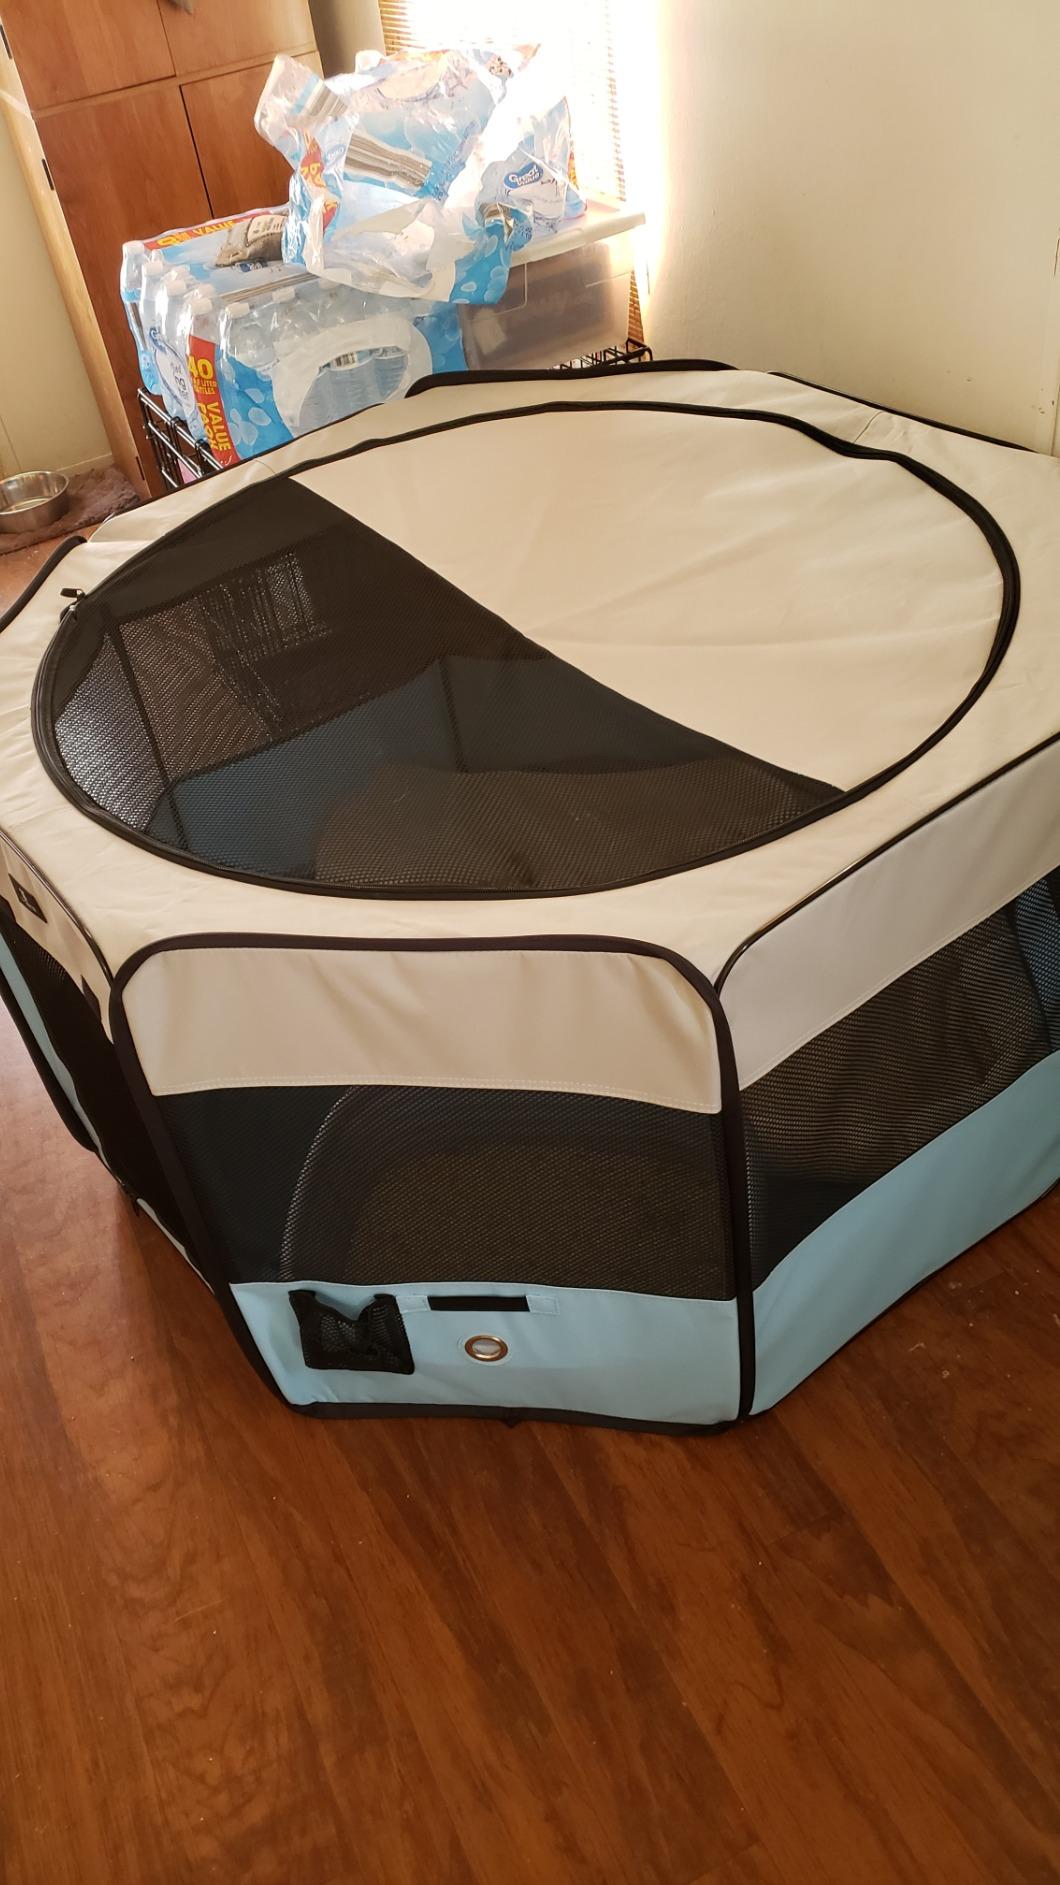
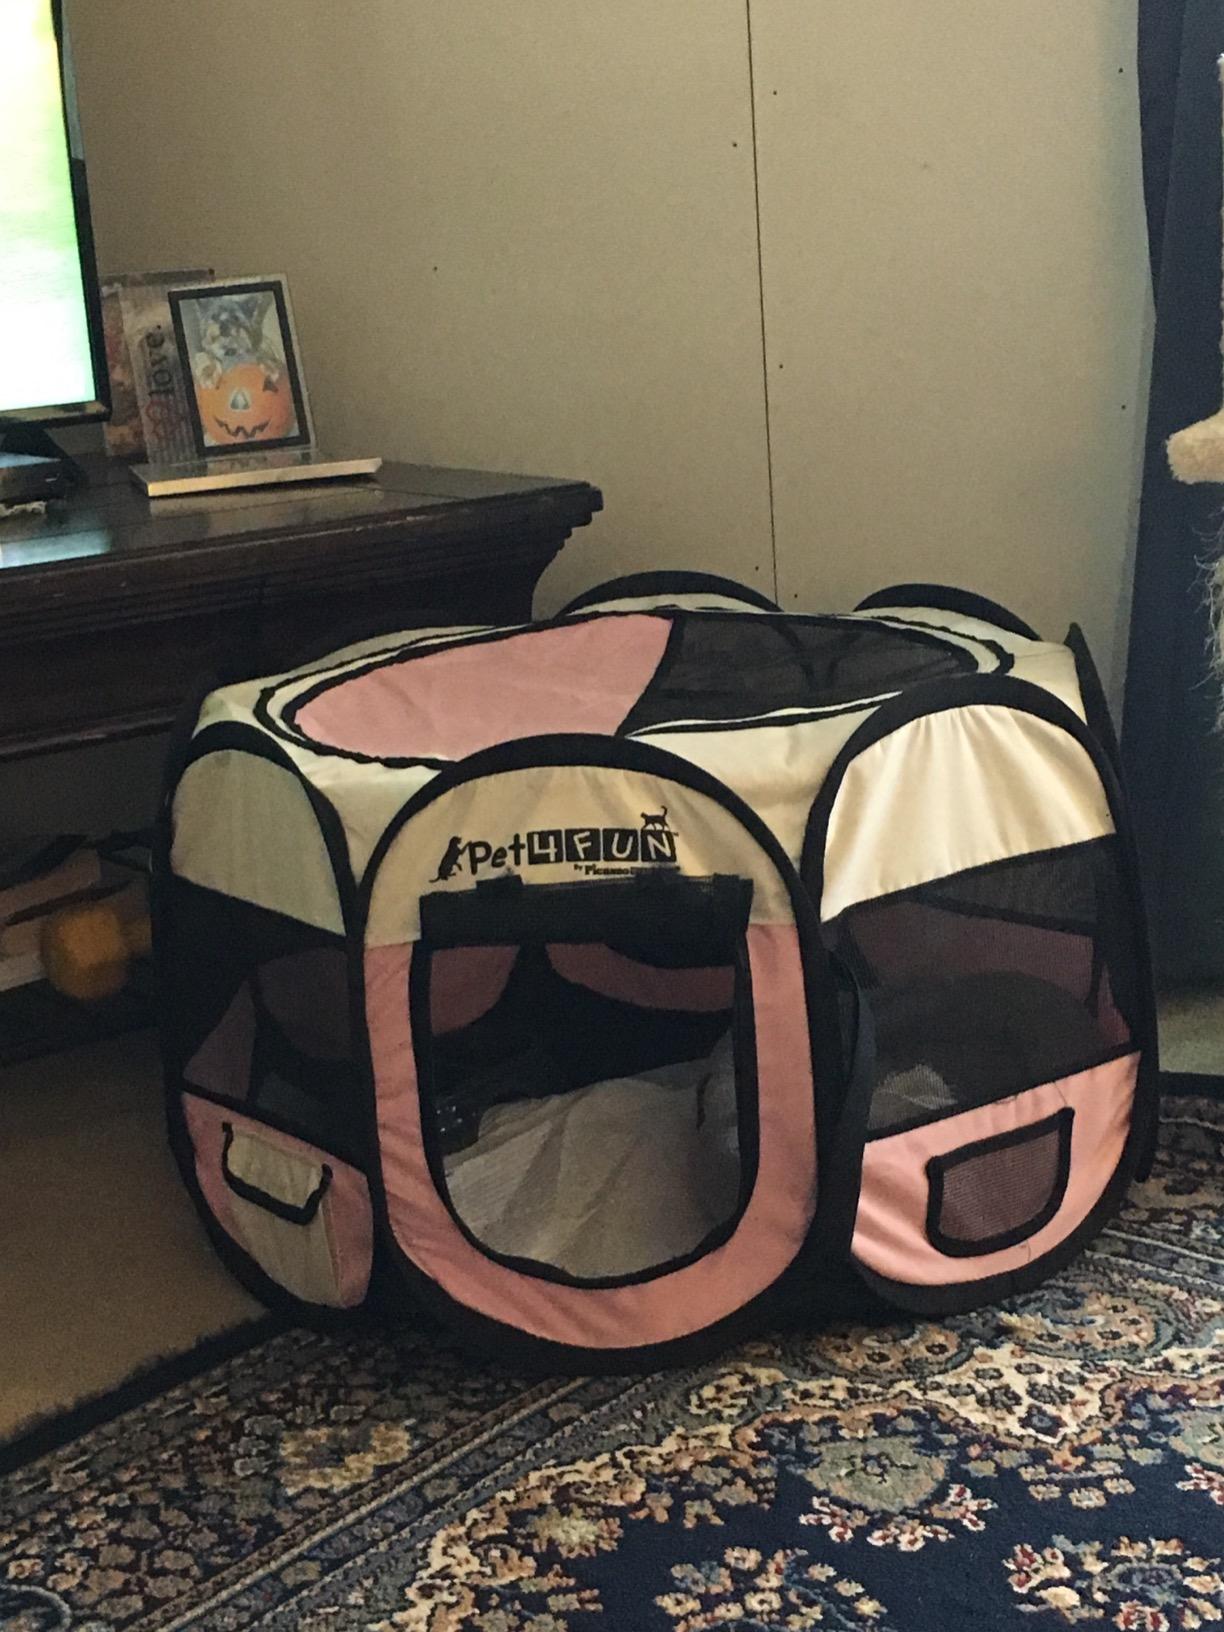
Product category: items_kennel
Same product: no